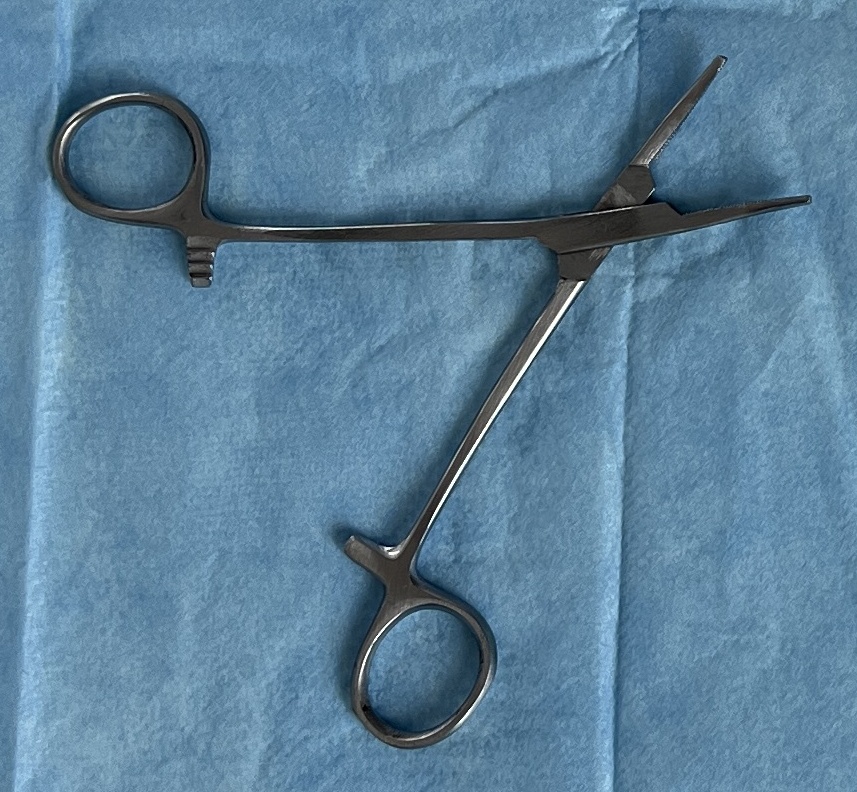
Hinged instrument state: open